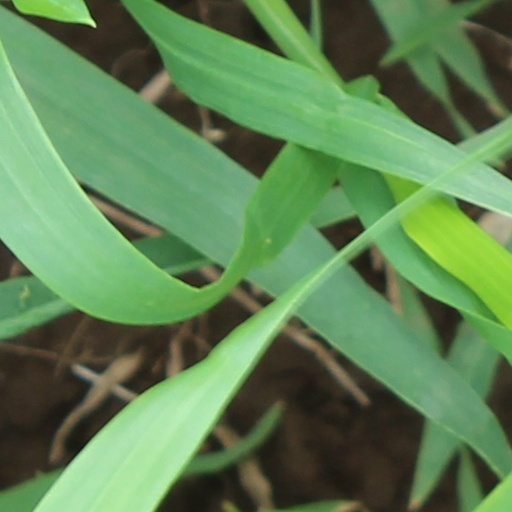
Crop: wheat